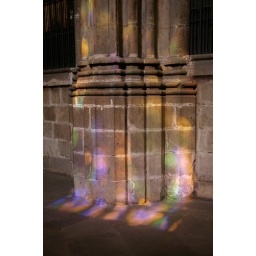
Light from a stained glass window on a pillar in the Cathedral In Barcelona